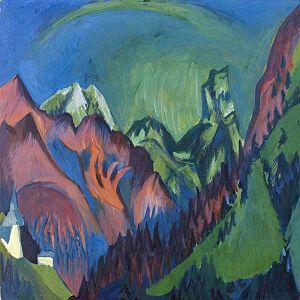
Liste des œuvres de Ernst Ludwig Kirchner.
Tinzenhorn, Zügenschlucht près de Monstein est un tableau de l'artiste allemand Ernst Ludwig Kirchner, réalisé en 1919-1920.
Cuisine d'un chalet d'alpage est un tableau du peintre expressionniste Ernst Ludwig Kirchner réalisé en 1918.
Ernst Ludwig Kirchner, né le 6 mai 1880 à Aschaffenbourg, en Bavière et mort le 15 juin 1938 à Frauenkirch, près de Davos en Suisse, est un peintre expressionniste allemand et l'un des fondateurs de l’association Die Brücke.